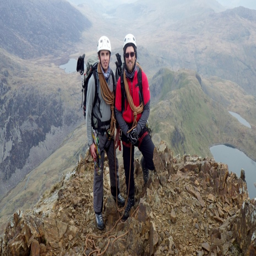
fictional character and person reaching the top